WLIR

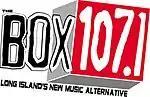
The WLIR "The Box" logo used during 2004 when the station changed its frequency.

On January 9, 2004, Univision bought the 92.7 frequency and other assets for $60 million and began simulcasting the Spanish radio format of WCAA Newark, New Jersey on 92.7 under the call letters WZAA. WLIR signed off at noon with a special dance version of "Forever Young" by Alphaville. Andre Ferro would be the last DJ heard on the 92.7 airwaves, followed by a message from ownership. The WLIR call letters moved to the 107.1 frequency on Eastern Long Island, which had been simulcasting WLIR for several years. The new WLIR adopted an active/modern rock format and new image as "The Box". As 107.1 FM is located about 50 miles east of the original WLIR in Garden City, many of the station's fans in New York City, southwestern Connecticut, southern Westchester County, New York, northeastern New Jersey and even the western parts of Long Island itself could not easily receive the station. Many of these areas were closer geographically to other stations occupying 107.1 FM (WXPK in central Westchester County and WWZY in Long Branch, New Jersey), which hindered reception.